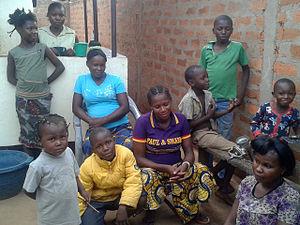
Famille centrafricaine toujours ensemble This is an image of Cultural Fashion or Adornment from Central African Republic
La République centrafricaine, couramment appelée le ou la Centrafrique, en sango : Ködörösêse tî Bêafrîka, est un État d'Afrique centrale en voie de développement, dont la population est estimée à 4 500 000 habitants en 2020, pour une superficie d'environ 623 000 km². Il est entouré par le Cameroun à l'ouest, le Tchad au nord-ouest, le Soudan au nord-est, le Soudan du Sud à l'est, la république démocratique du Congo au sud-est et la république du Congo au sud-ouest. Le pays est membre de l'Union africaine, de la Communauté économique et monétaire de l'Afrique centrale, de la Communauté des États sahélo-sahariens et de l'Organisation de la coopération islamique.